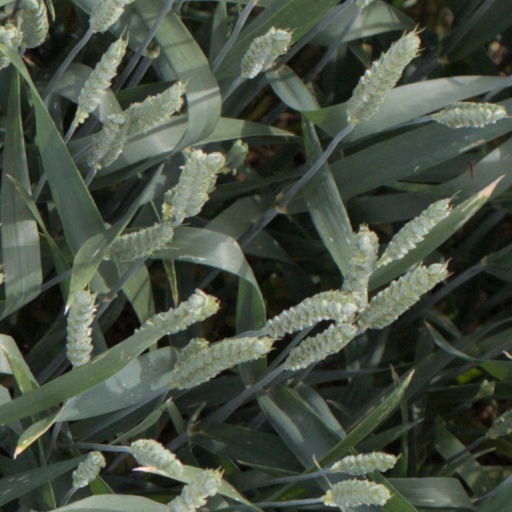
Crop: wheat